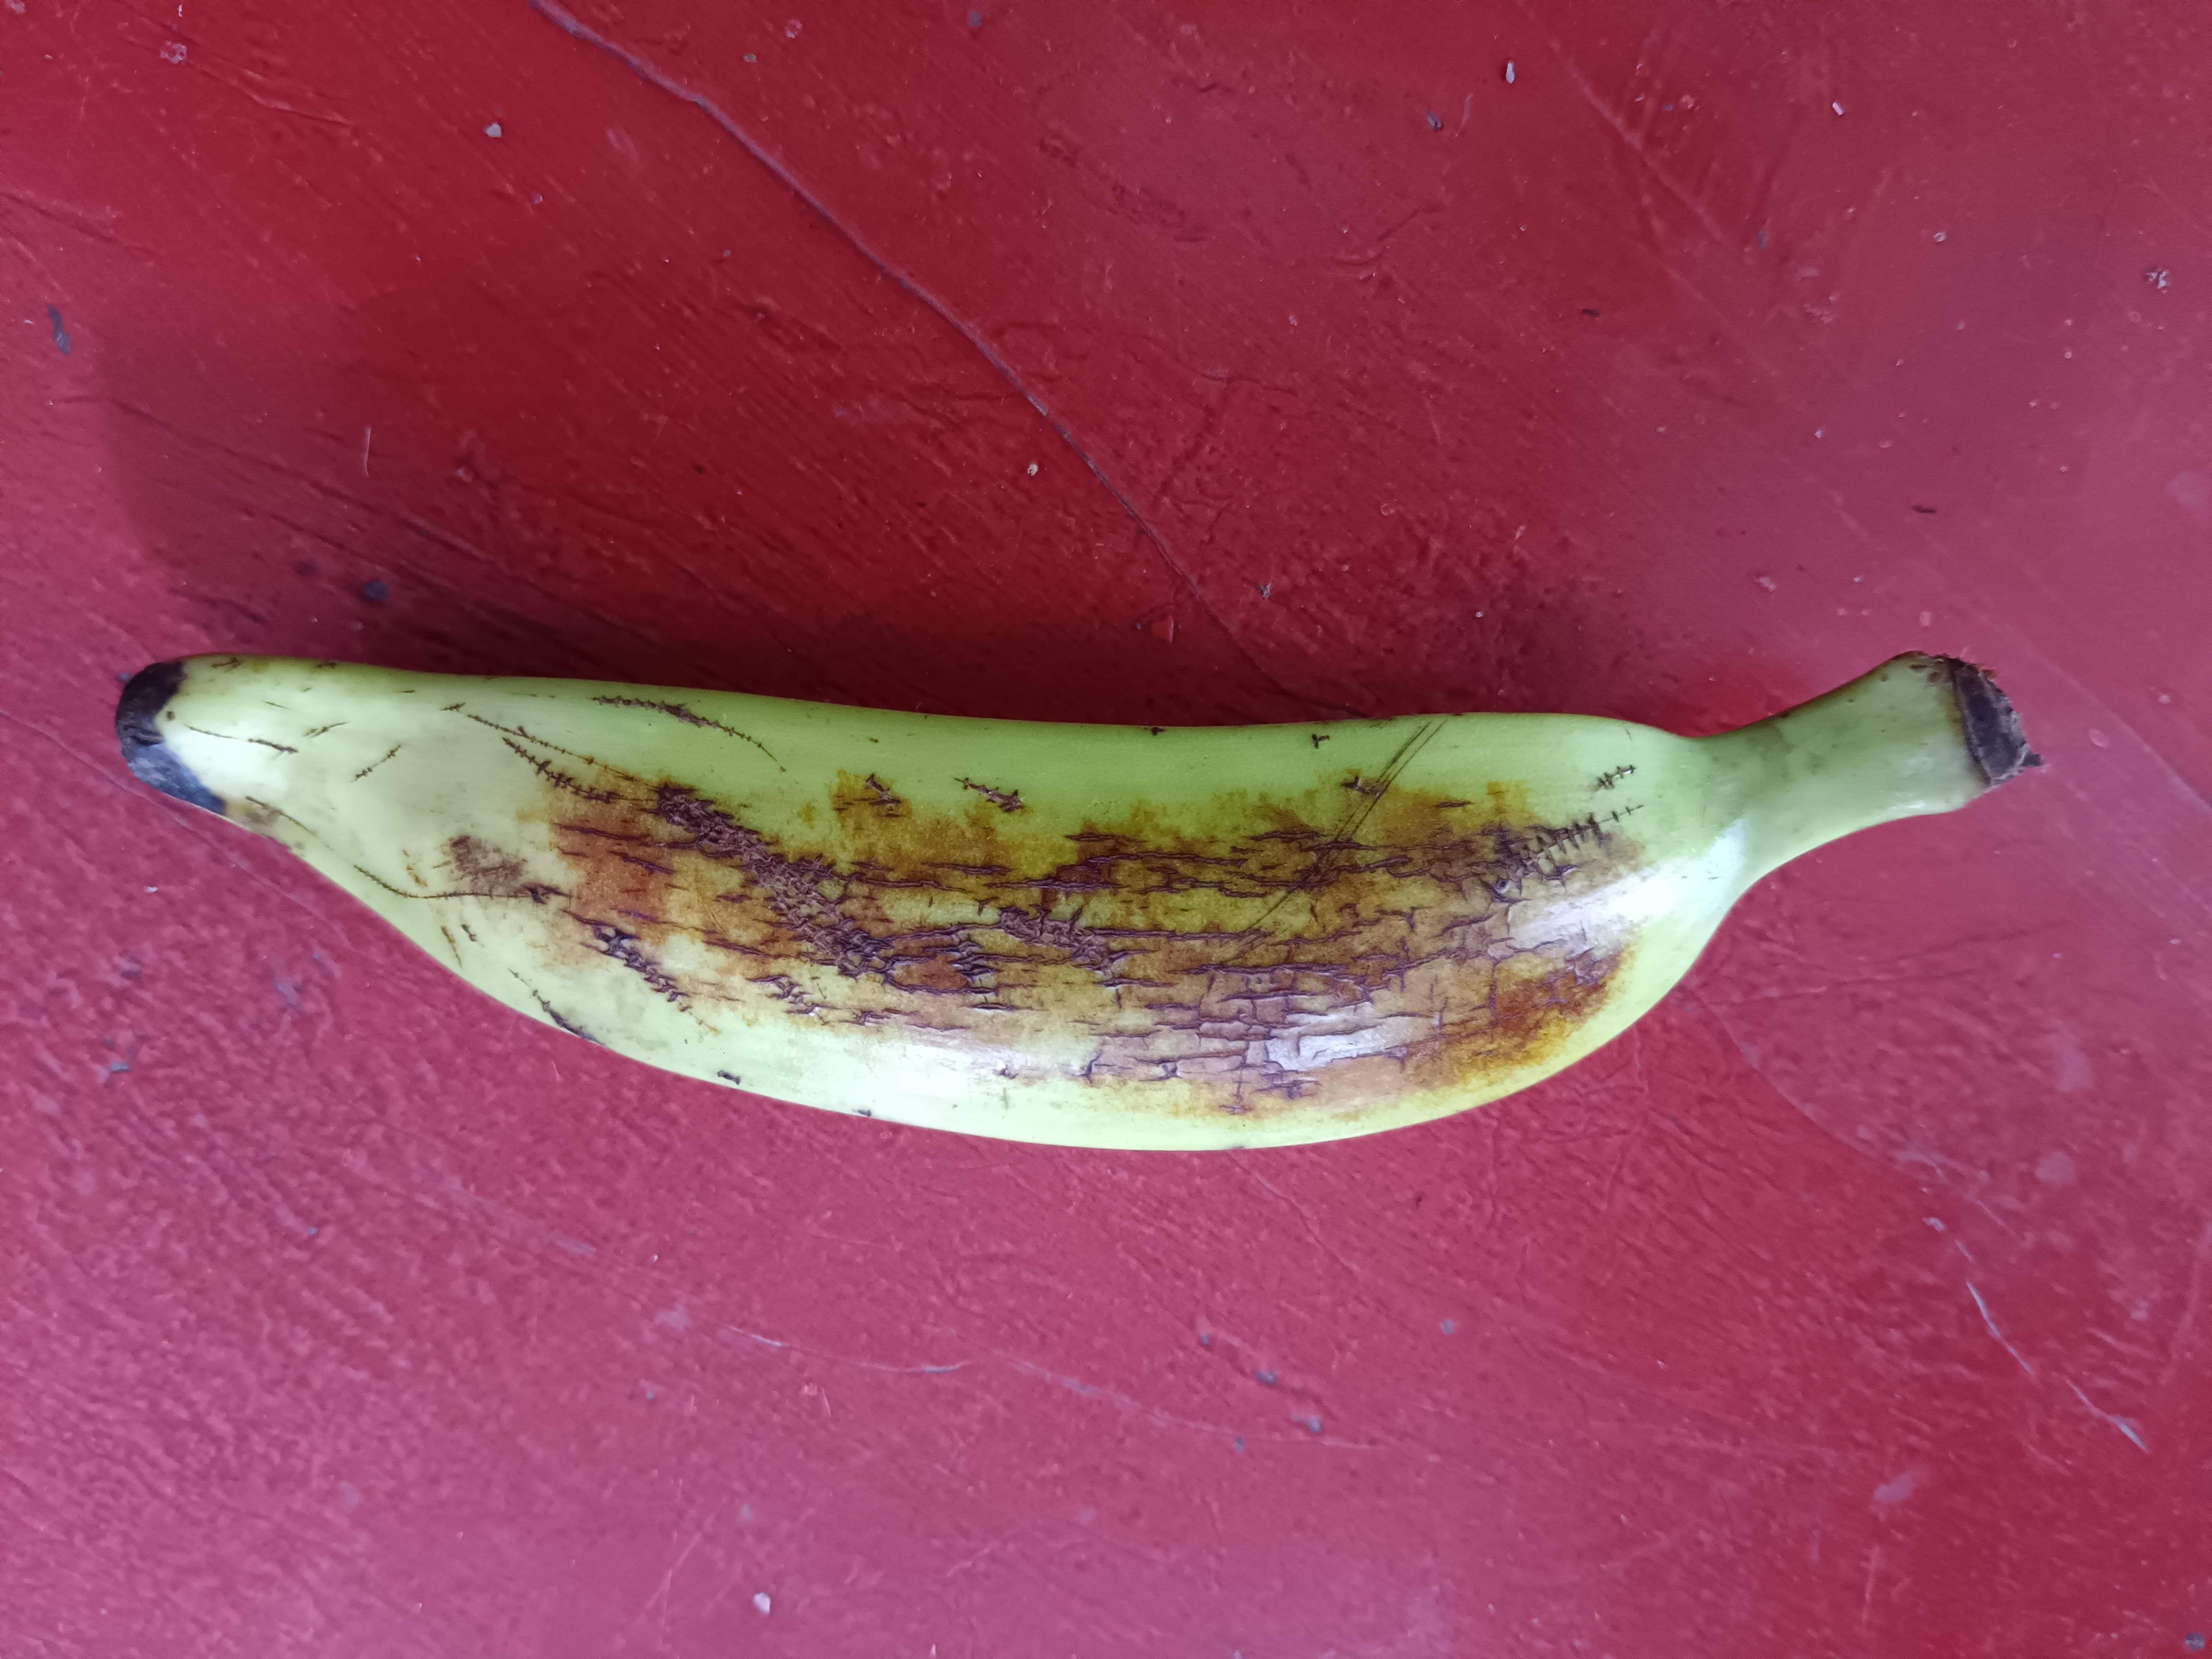
Banana variety: Anaji